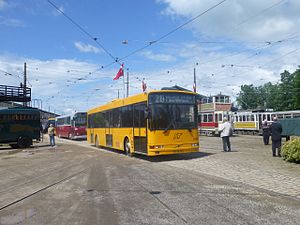
Sporvejsmuseet Skjoldenæsholms sporvogne og busser / Statistik / Kørselsstatistik
PB 8431 var den mest benyttede bus i 2019.
Sporvejsmuseet Skjoldenæsholms vognpark omfatter pr. 2019 83 sporvogne, 2 hesteomnibusser, 5 batteri- og trolleybusser og 48 benzin- og dieselbusser. Dertil kommer så diverse arbejdskøretøjer og køretøjer anskaffet med henblik på indvending af reservedele. I løbet af 2019 var 33 sporvogne, 13 busser og en hesteomnibus i drift med passagerer i varierende omfang. Dertil kommer nogle sporvogne, der er udstillet i Valby Gamle Remise, og busser i Bushallen. Andre vogne er under restaurering i Remise 1 eller på museets filialværksted på Bornholm, mens resten hovedsageligt er opmagasineret i Remise 3. Sporvognene kommer fra København, Odense, Aarhus og en del udenlandske byer. Busserne stammer generelt fra Hovedstadsområdet, Odense og Aarhus.